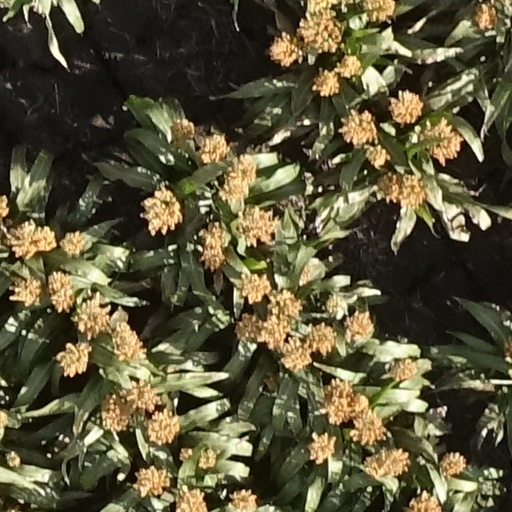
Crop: sorghum